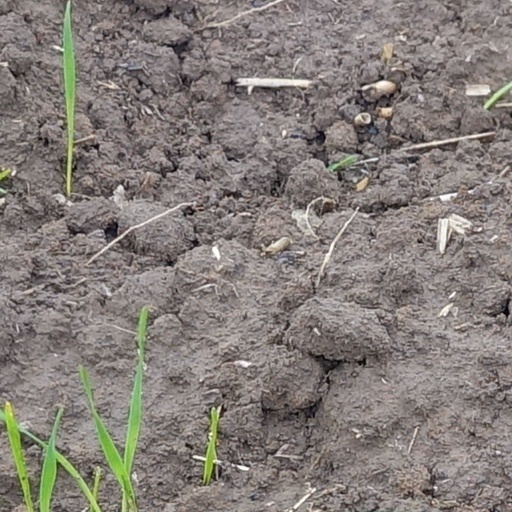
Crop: wheat